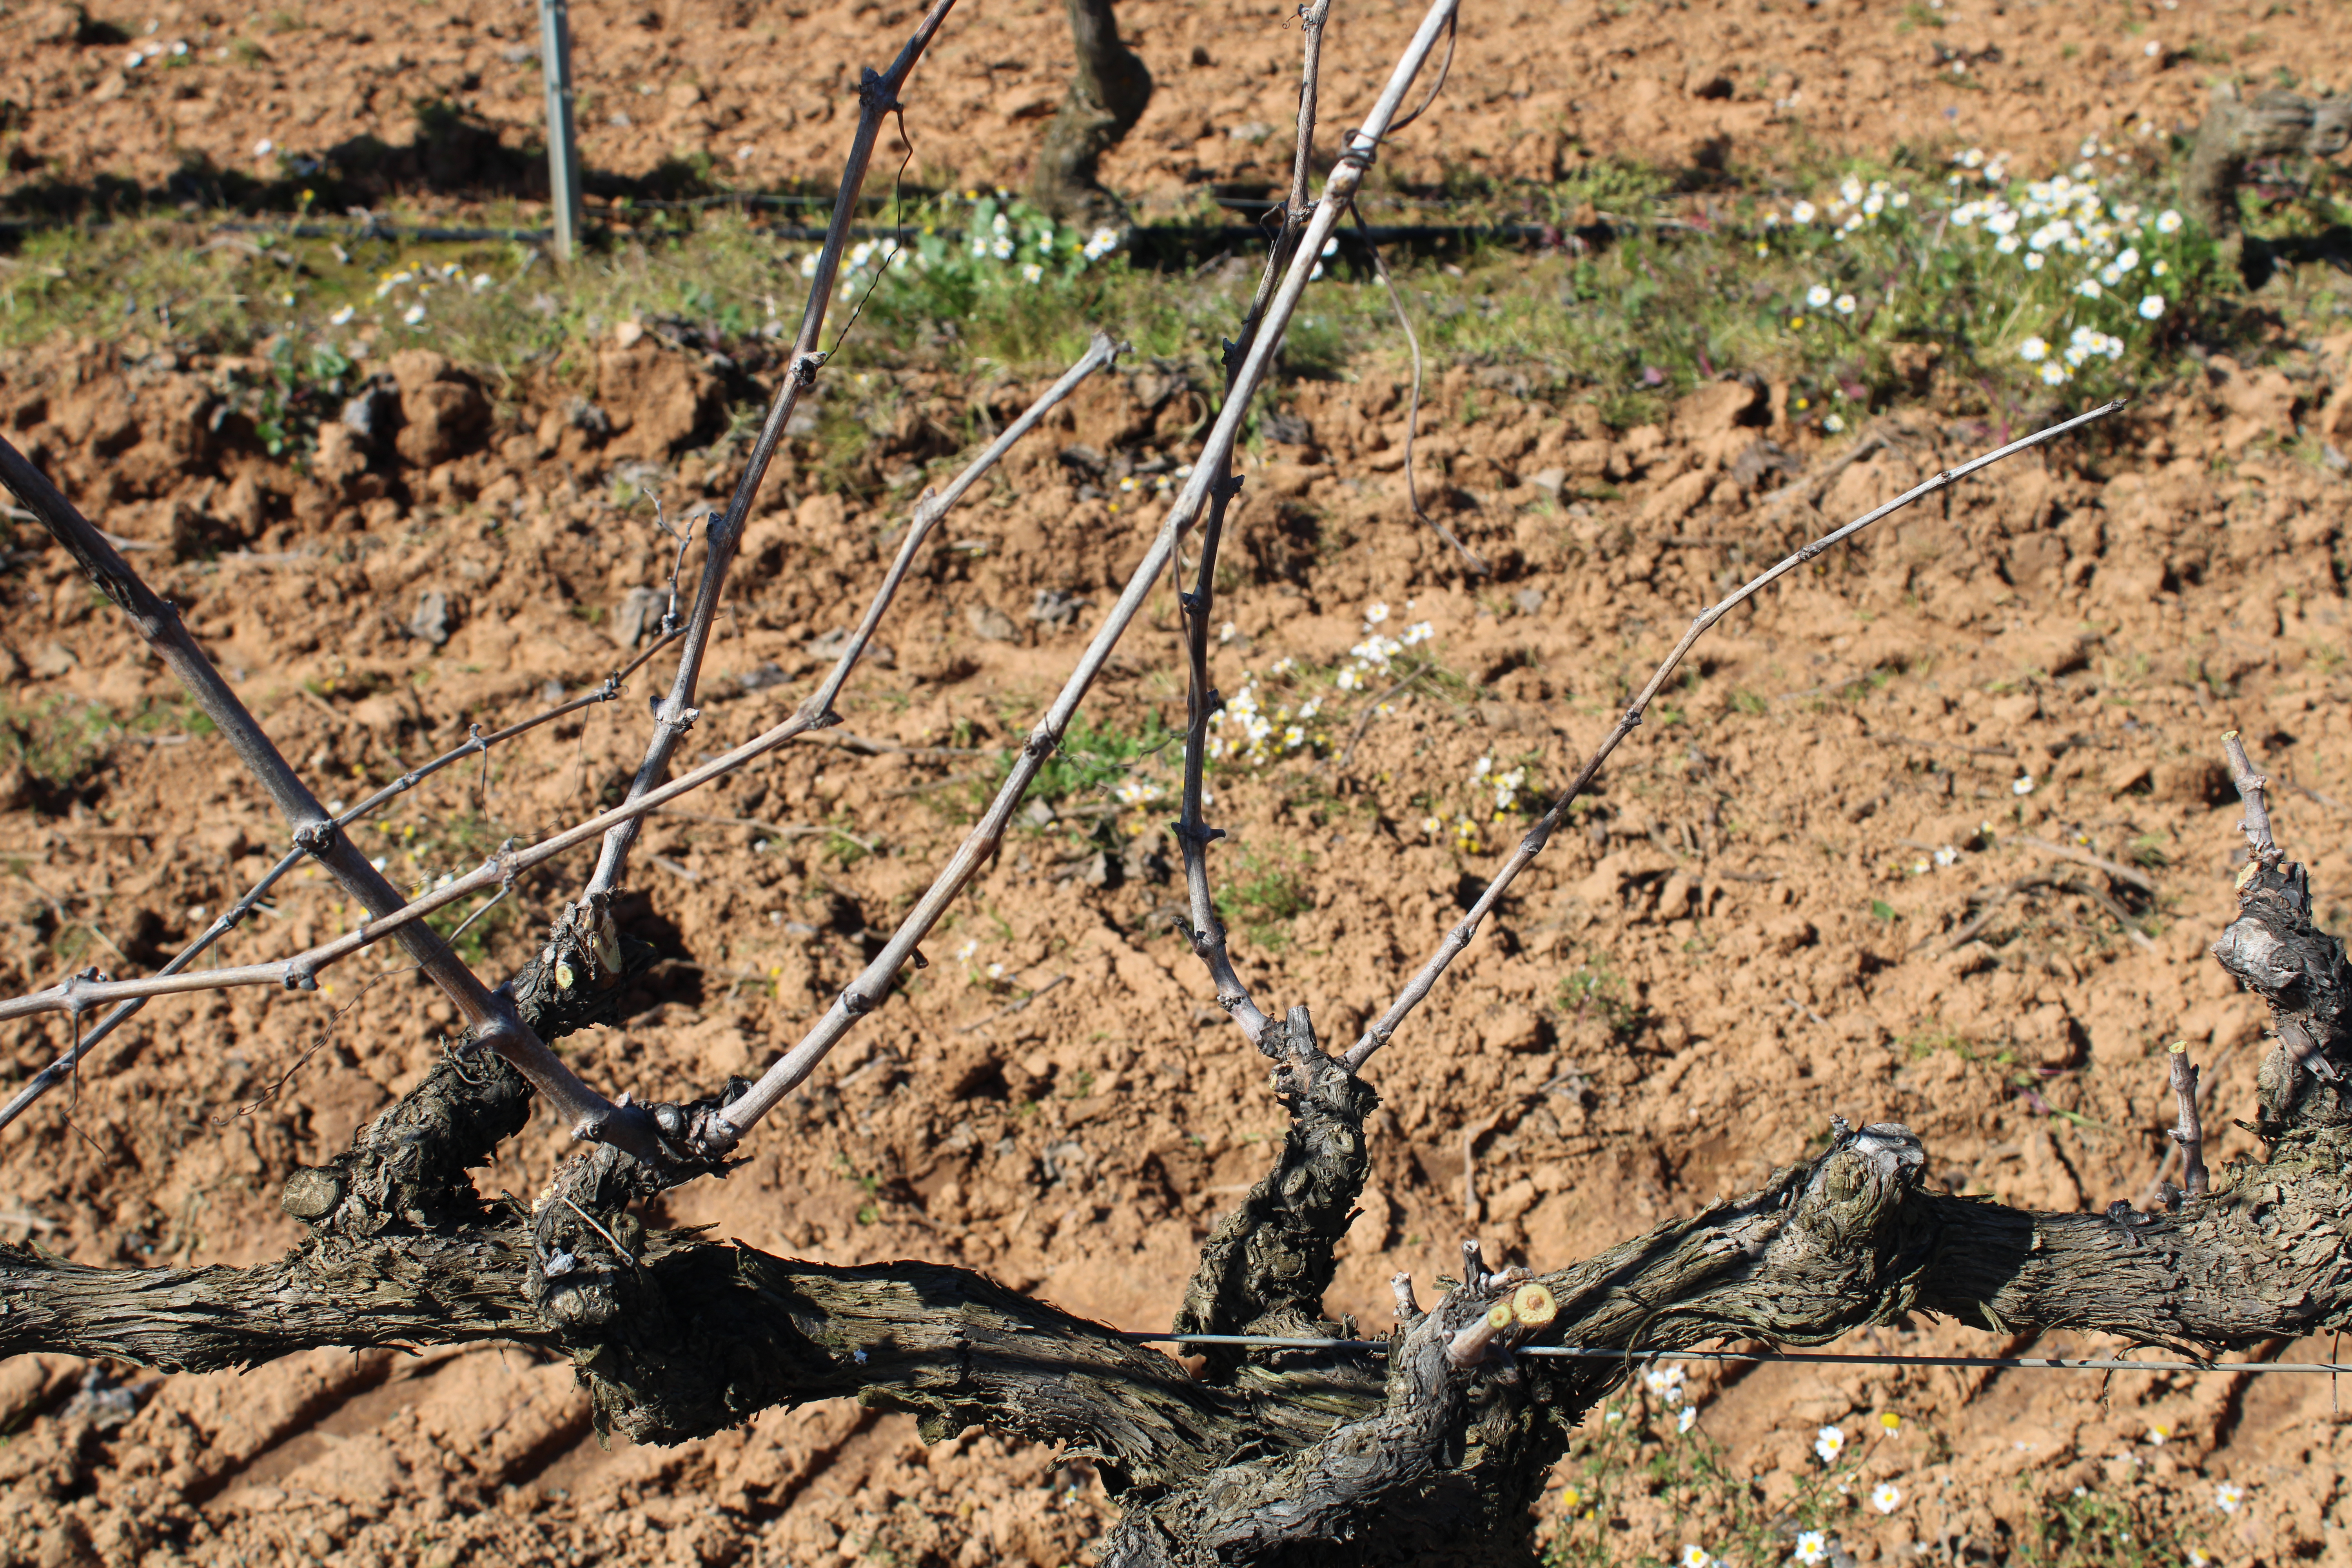
Unpruned shoots: 6
Pruned shoots: 4
Trunks: 1